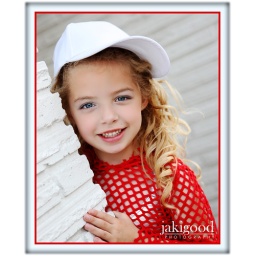
i couldn't resist taking a few pics outside :)ellie is adorable in her red and white ball cap!